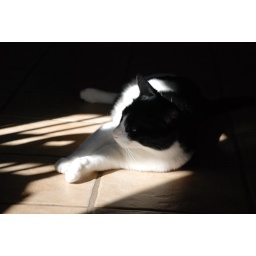
The cat I gave my parents basking in the sun on the kitchen floor